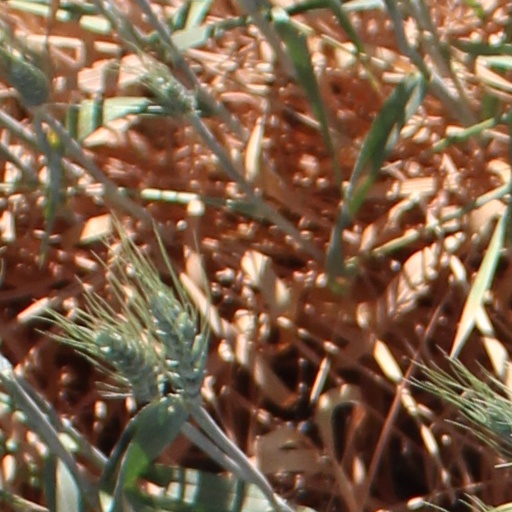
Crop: wheat